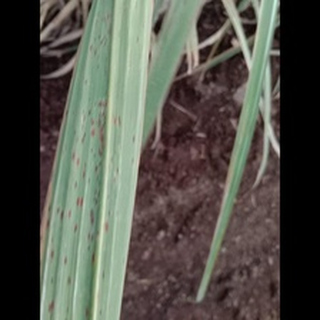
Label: sugarcane_rust